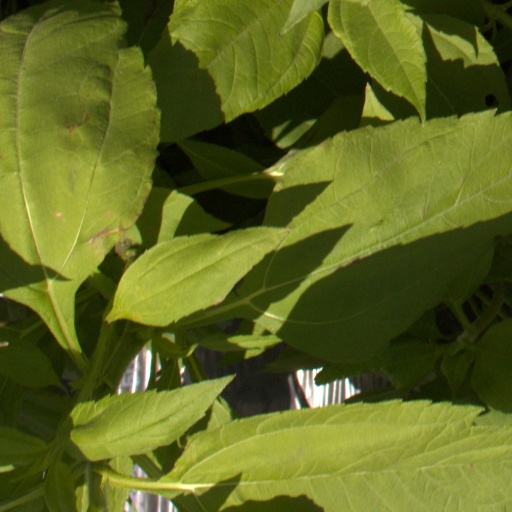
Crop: Jerusalem artichoke